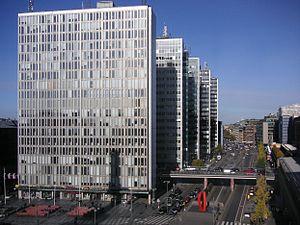
L'histoire architecturale de Stockholm remonte au tout début du XIIIᵉ siècle. D'après certaines sources, il est possible qu'une tour défensive ait été édifiée sur l'île de Stadsholmen aux environs de l'an 1200, voire à la fin du XIIᵉ siècle.
Hötorgsskraporna, littéralement les gratte-ciel de la place Hötorg, est l'appellation populaire de cinq immeubles situés dans le quartier de Norrmalm à Stockholm. Chacun des immeubles mesure 72 mètres de haut et compte 18 étages. Les premières esquisses remontent à 1946, et les constructions se sont échelonnées entre 1955 et 1966.